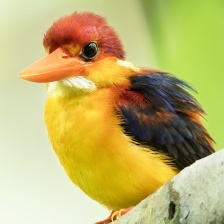
Species: RUFOUS KINGFISHER
Scientific name: CHLOROCERYLE INDA